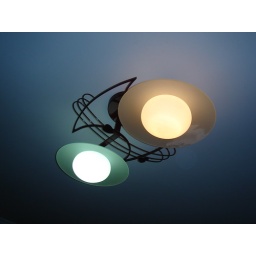
lamp in my house